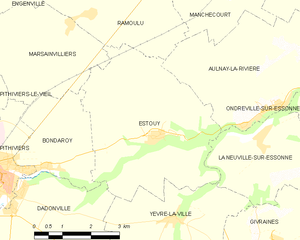
Estouy est une commune française située dans le département du Loiret, en région Centre-Val de Loire.